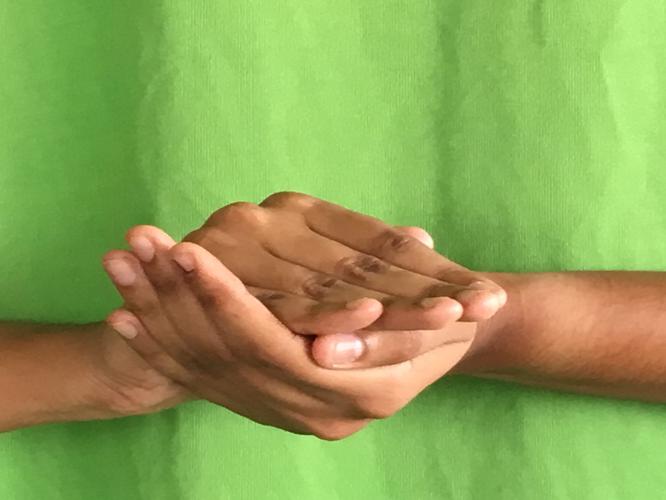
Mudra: Samputa
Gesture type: double_hand